Sindhi Jats

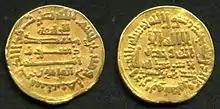
A gold dinar minted in Egypt, displays the names of the Caliph and Zutt Emir Ubaydallah ibn al-Sari

Sindhi Jats were originally nomadic pastoralists in lower Sindh. They (along with other groups like the "Sayabija", "Andaghar" and "Qufs") had been settling in lower Iraq since the 5th century, where they formed the Zuṭṭ community. These Sindhi Jat-origin Zutt would be among the first people from the Subcontinent to embrace Islam.